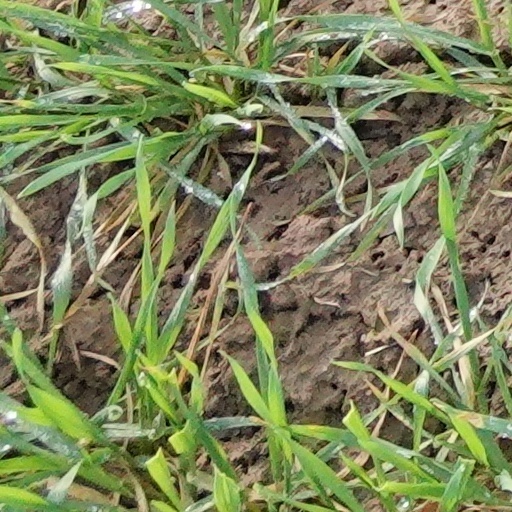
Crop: wheat